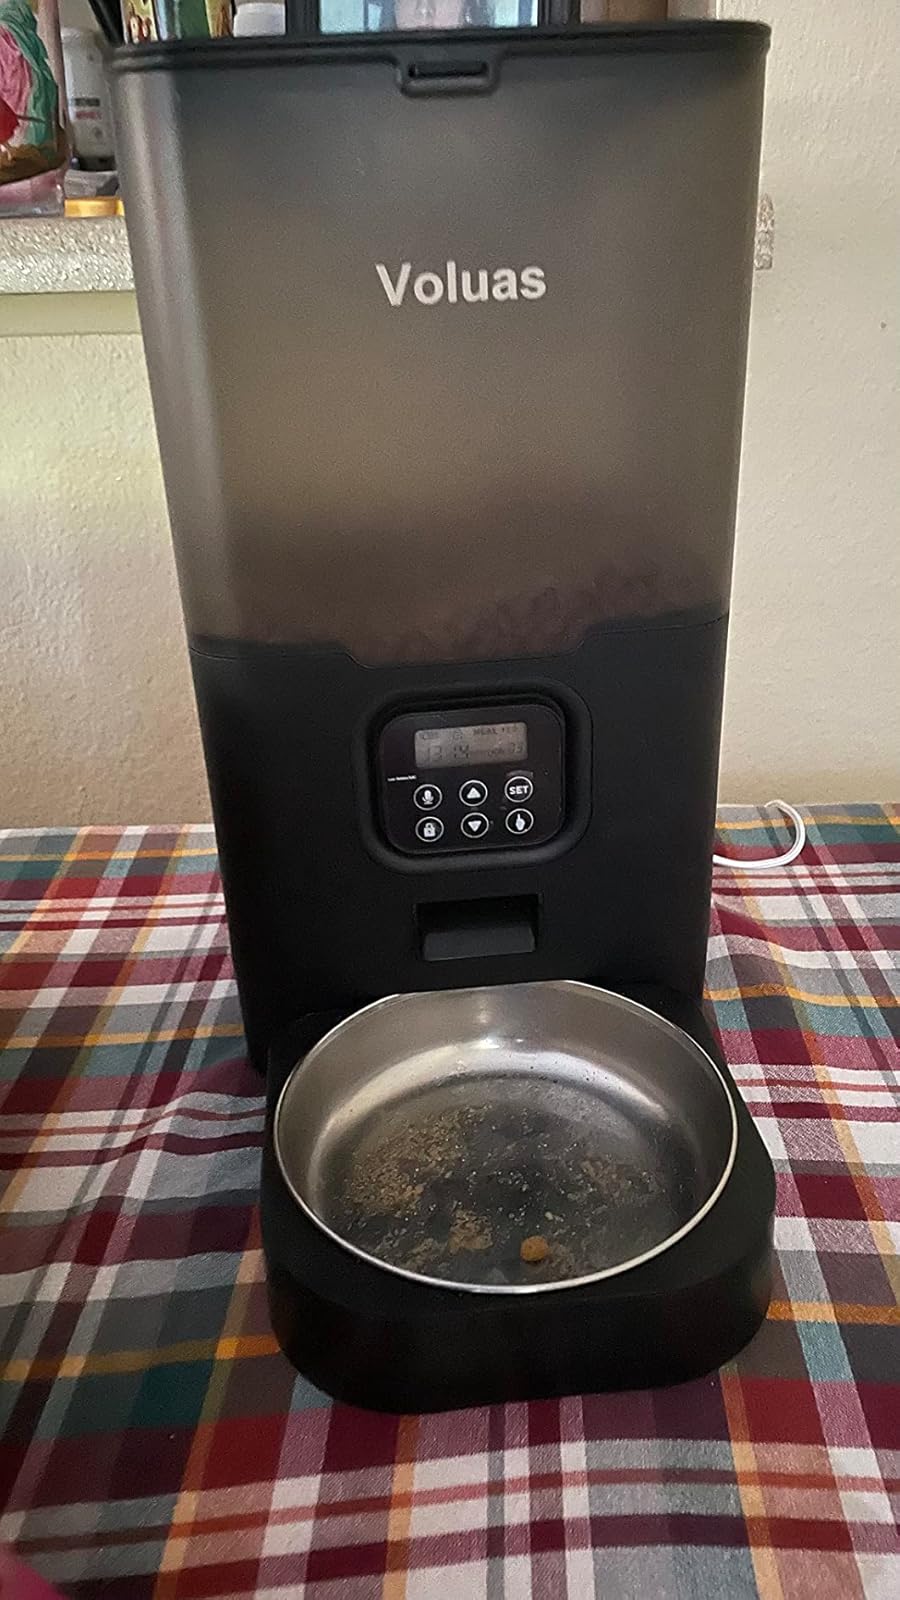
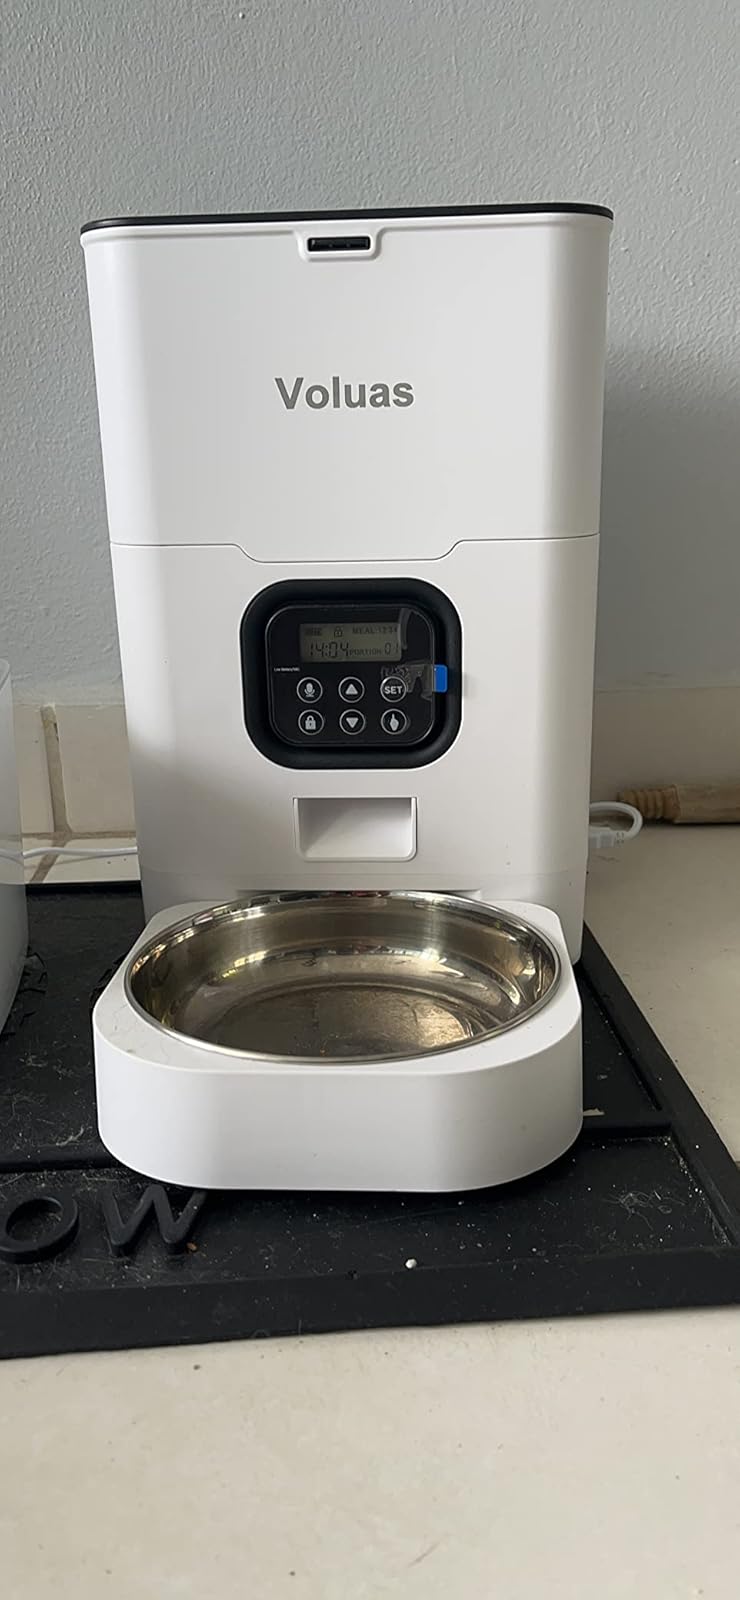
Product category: items_feeder
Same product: no